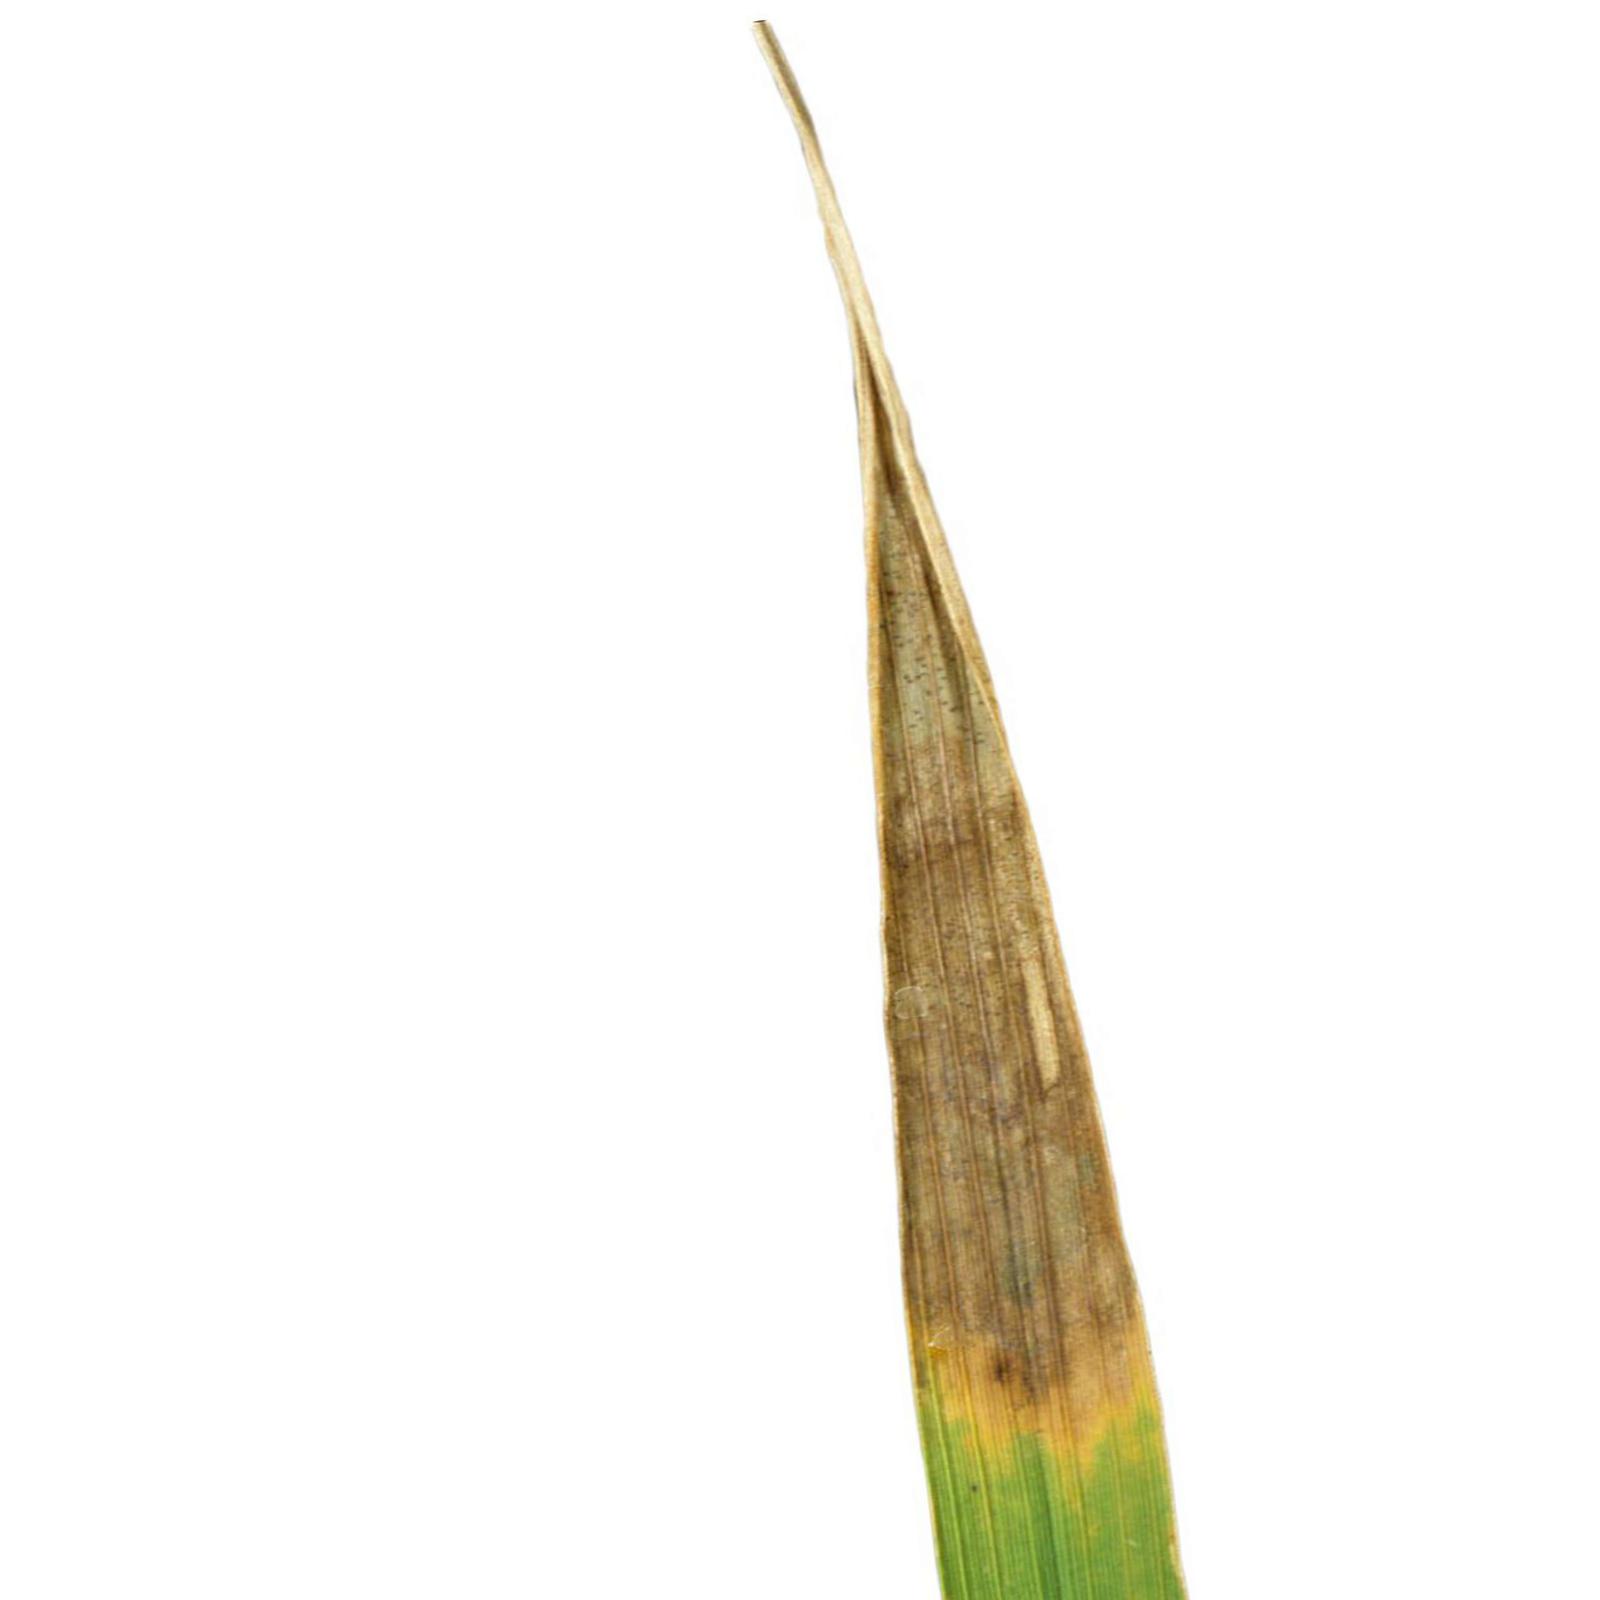
Nhãn: Bệnh Cháy lá ( Leaf scald )